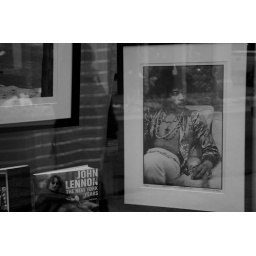
The legendary Jimi Hendrix seen in the window of a rock star memorabilia store